Lytle Brown

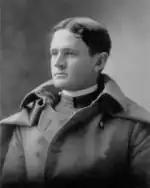
At West Point in 1898

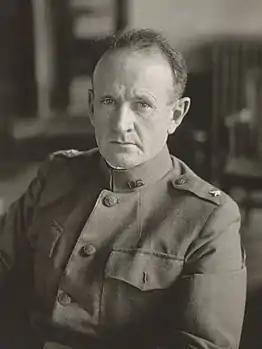
General Lytle Brown in May 1918

Born November 22, 1872, in Nashville, Tennessee, Lytle Brown was the son of James Trimble Brown (1842–1878) and Jane Foster Nichol Brown (1845–1916). His father had been a first lieutenant in the Confederate Army and a post-war attorney in Nashville. Lytle Brown was a grandson of Neill S. Brown, an antebellum governor of Tennessee.